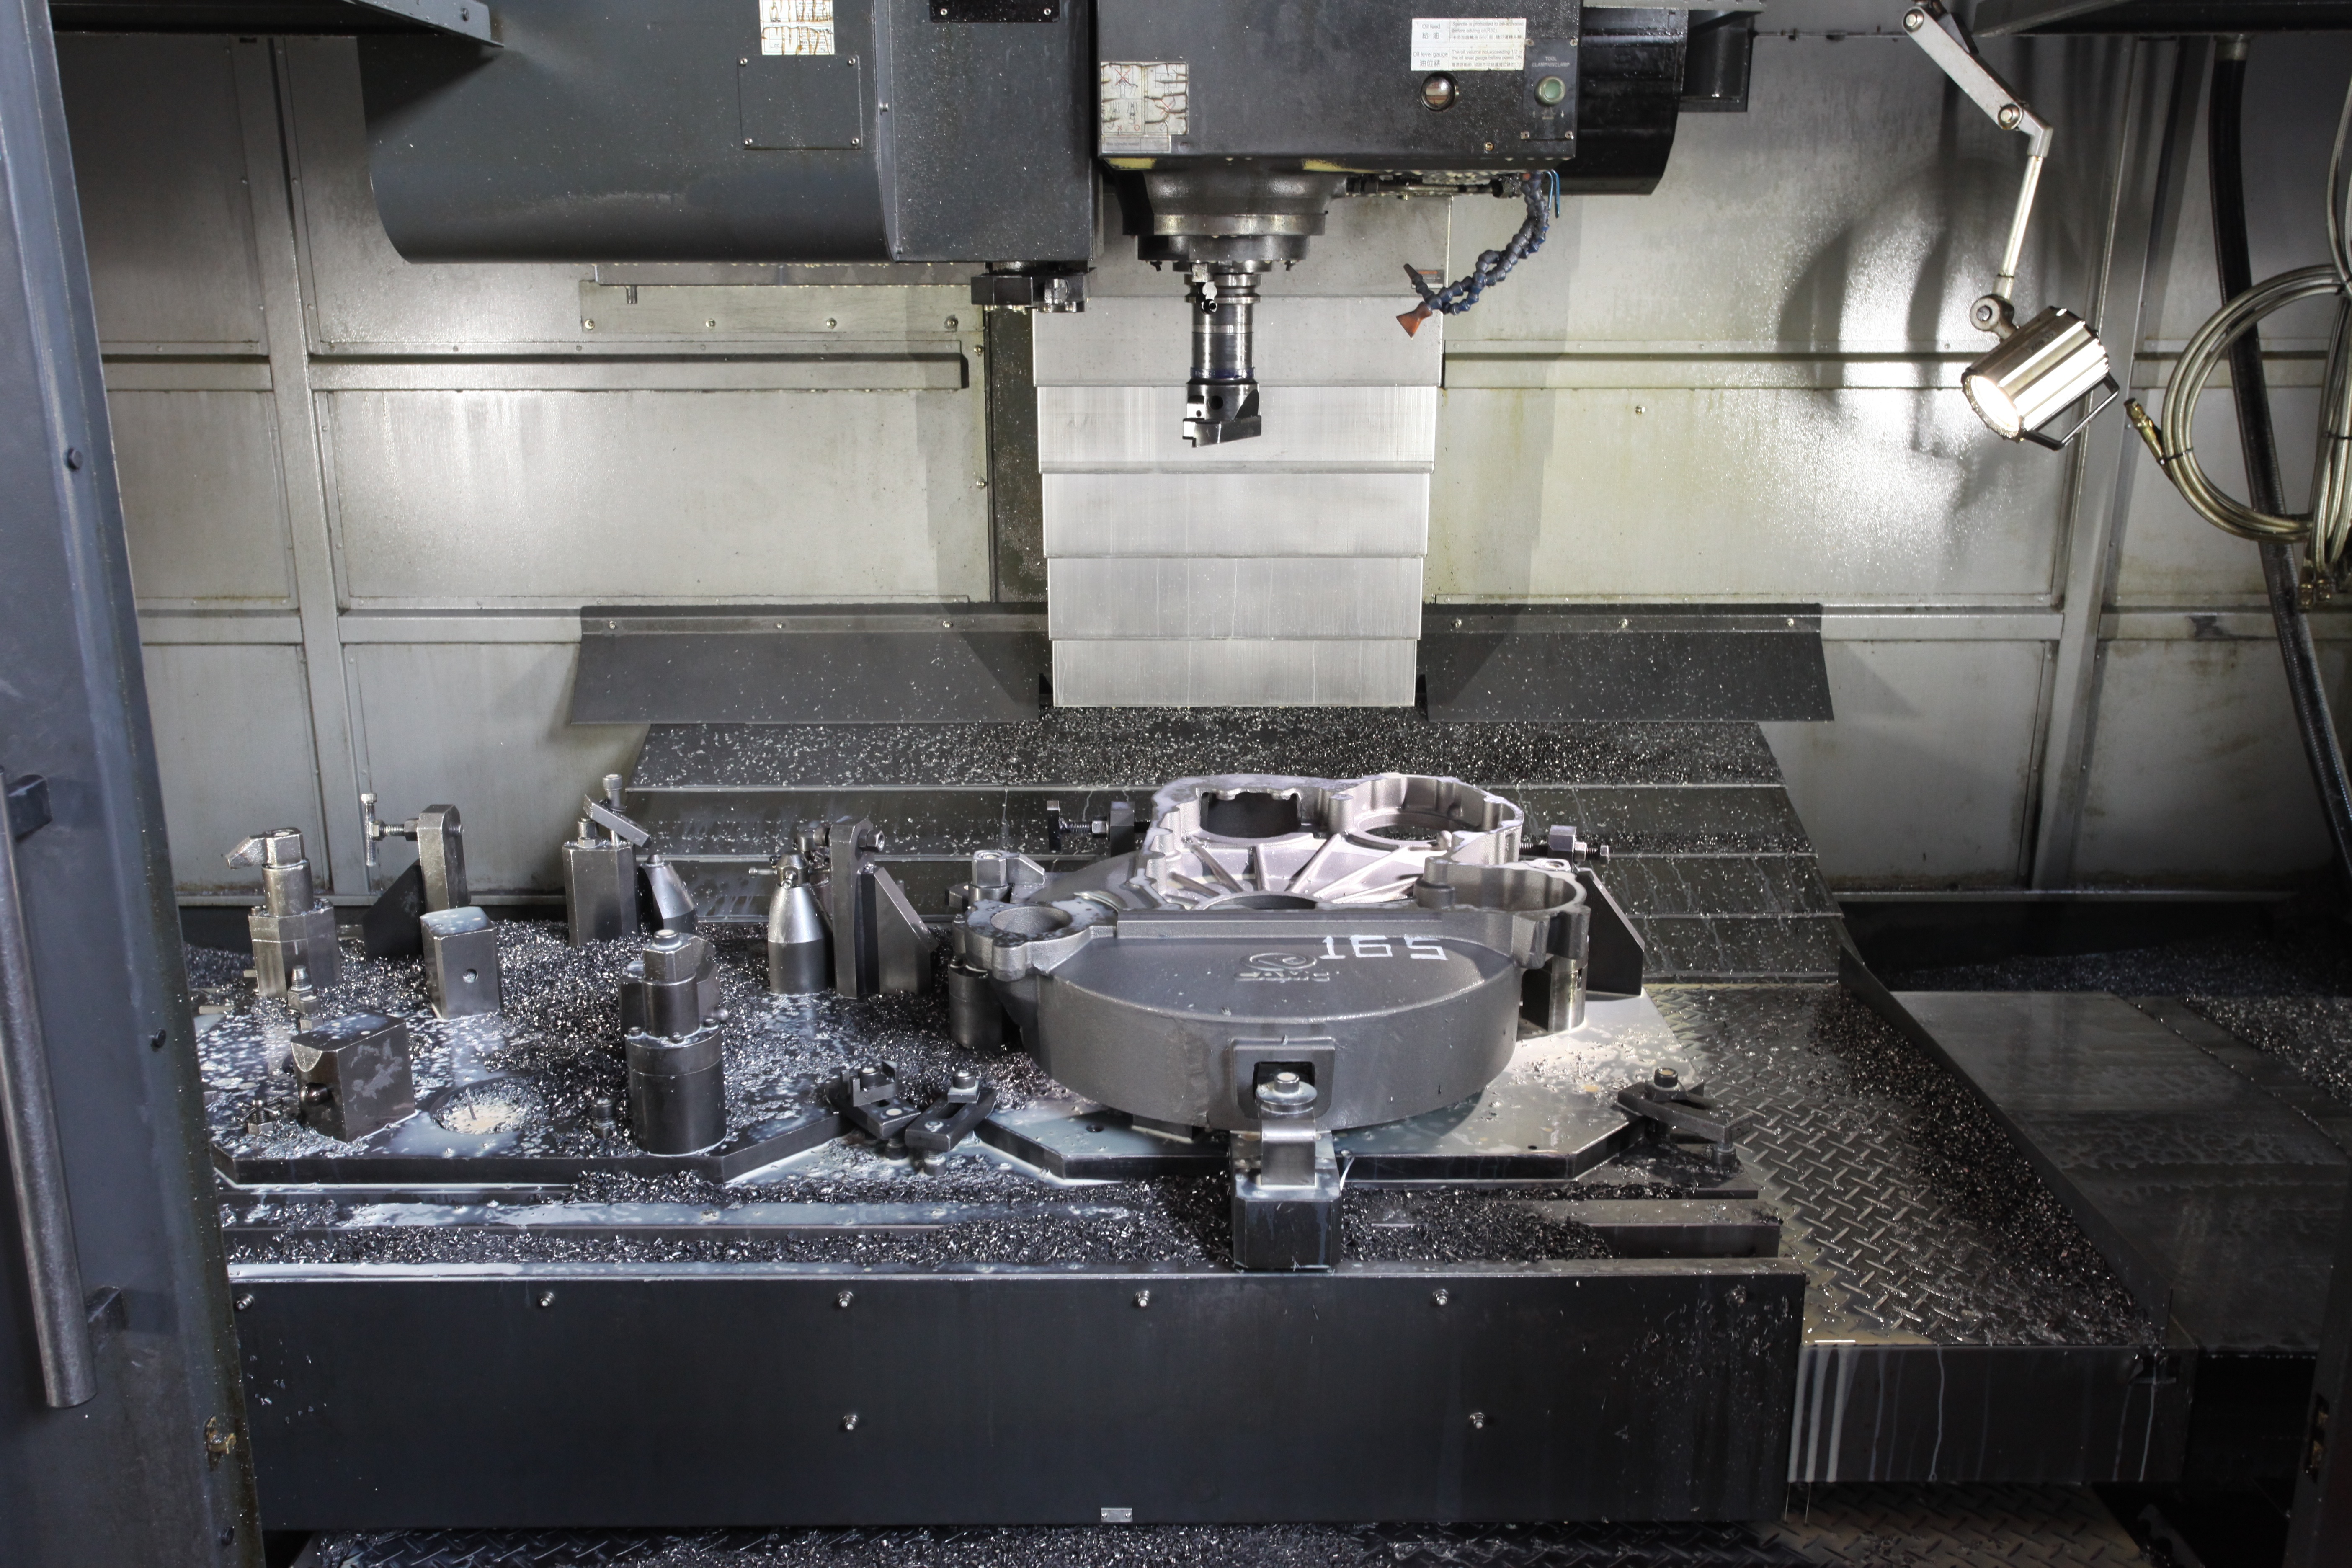
industrial, machine, room, processing, machine tool